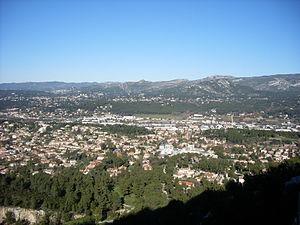
La Penne-sur-Huveaune est une commune française située dans le département des Bouches-du-Rhône, en région Provence-Alpes-Côte d'Azur, dans le canton d'Aubagne-Ouest.